Manufacturing in the United States

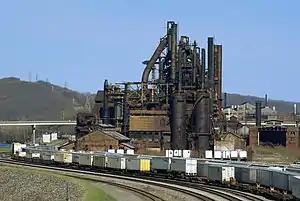
Bethlehem Steel in Bethlehem, Pennsylvania was one of the world's leading steel manufacturers for most of the 20th century. But in 1982, it discontinued most of its operations, declared bankruptcy in 2001, and was dissolved in 2003.

The Bureau of Labor Statistics projected in October 2017 that: